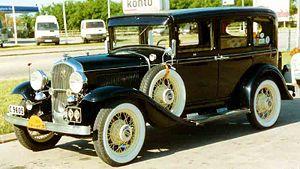
Chrysler, grand constructeur automobile américain, a été fondé dans les années 1920 et existe toujours sous le nom officiel de FCA US LLC. L’histoire de Chrysler comprend des innovations techniques, une haute finance, de larges alternances entre profits et pertes, diverses fusions et acquisitions et la multinationalisation.